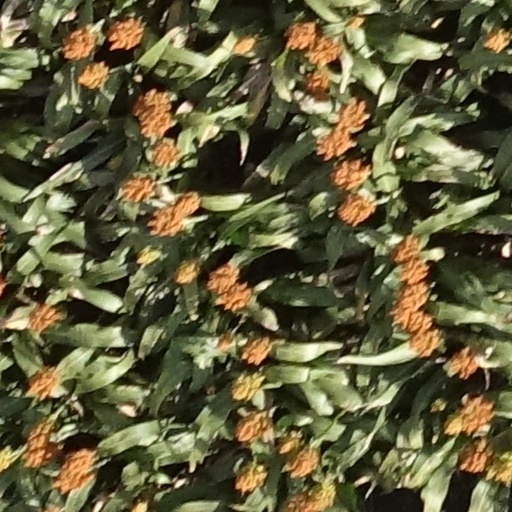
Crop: sorghum